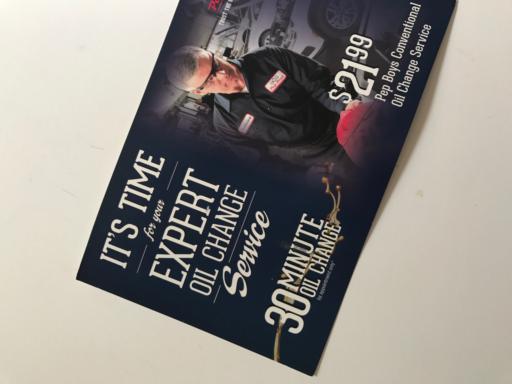
Label: paper